Timmis (car)

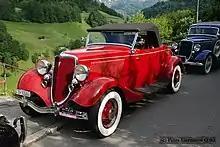

The Timmis Ford V8 is a 2-door roadster based on the 1934 Ford V-8. It is produced by the Timmis Motor Company, a small-scale Canadian car producer based in Victoria, British Columbia, Canada.